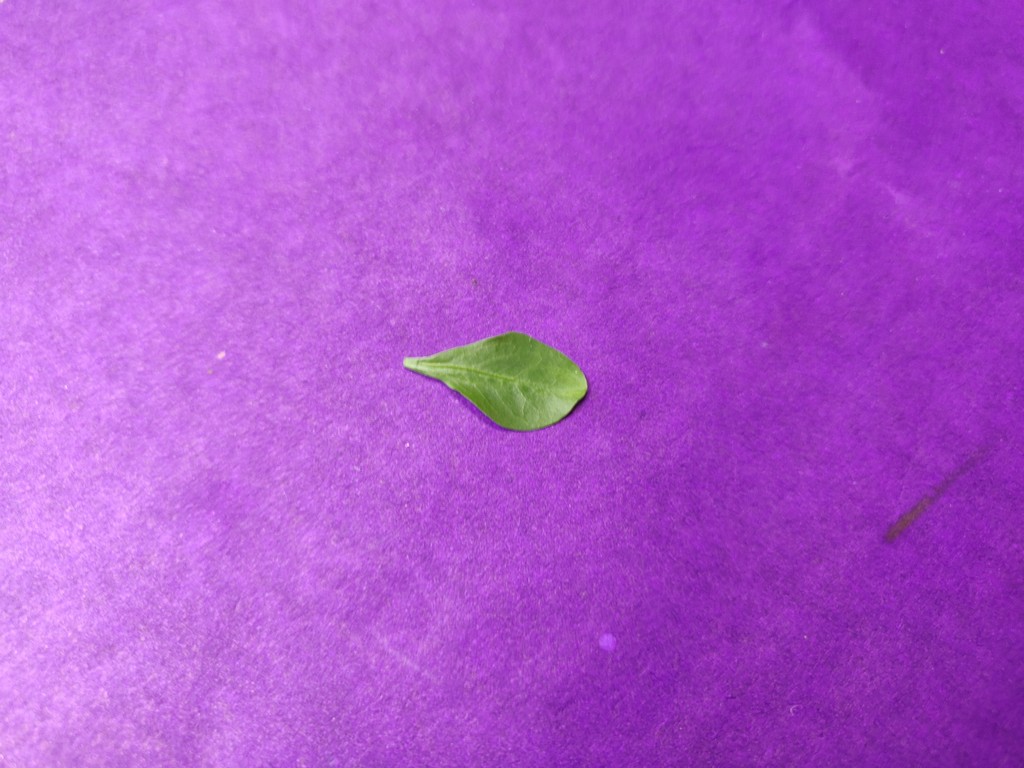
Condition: Healthy
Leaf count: single
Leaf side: front